Question: Please indicate a possible affordance area of the jump_skateboard that can be used for standing
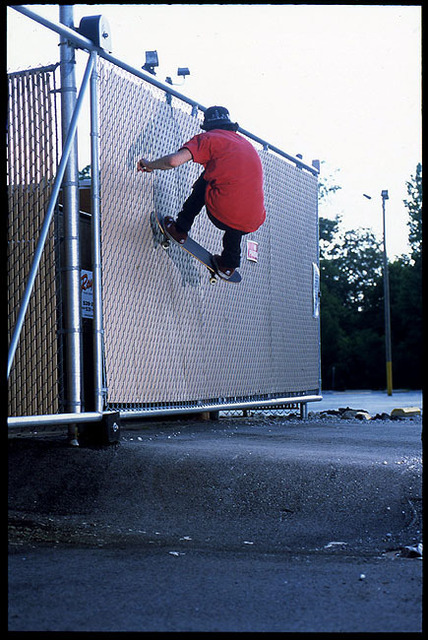
Answer: [151.917, 205.404, 246.203, 288.44]